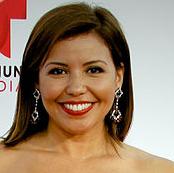
Age: 41